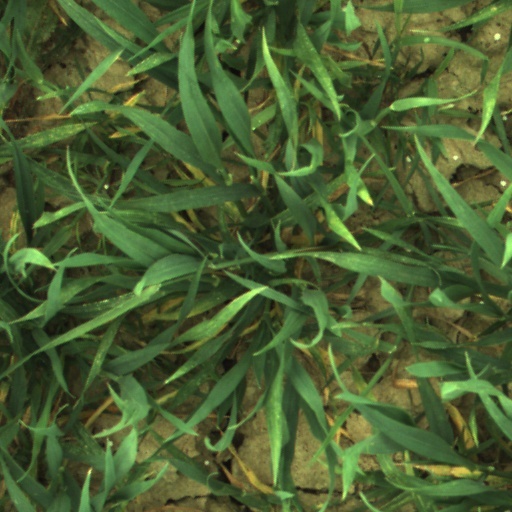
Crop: wheat